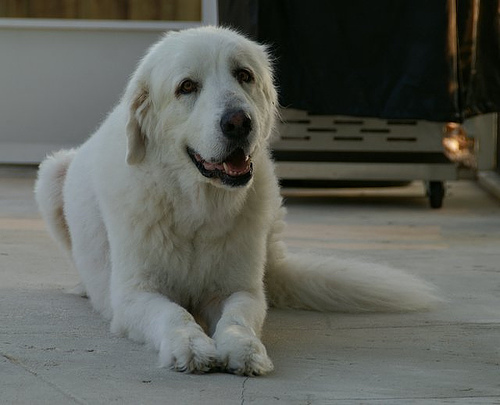
Animal: dog
Breed: great pyrenees